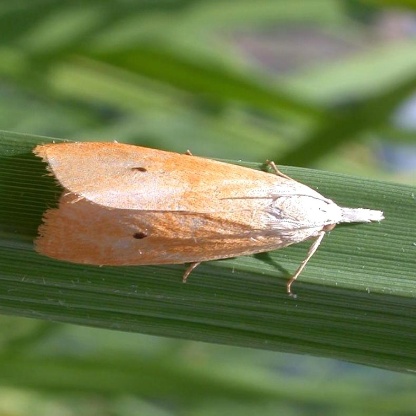
Nhãn: Sâu đục thân (Rice yellow stem borer)